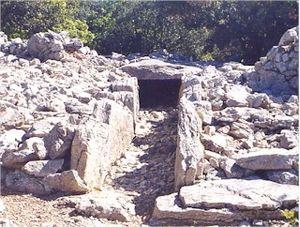
Description: Dolmen à couloir languedocien, Viols-le-Fort, 34Source: Hugo SoriaLicence: fr:GFDL Hugo Soria
Un dolmen est une construction mégalithique préhistorique constituée d'une ou plusieurs grosses dalles de couverture posées sur des pierres verticales qui lui servent de pieds. Le tout était originellement recouvert, maintenu et protégé par un amas de pierres et de terre nommé tumulus. Les dolmens sont généralement interprétés comme des tombes à chambre, des monuments funéraires ayant abrité des sépultures collectives.